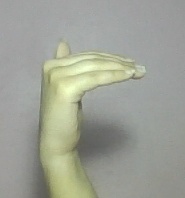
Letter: khaa